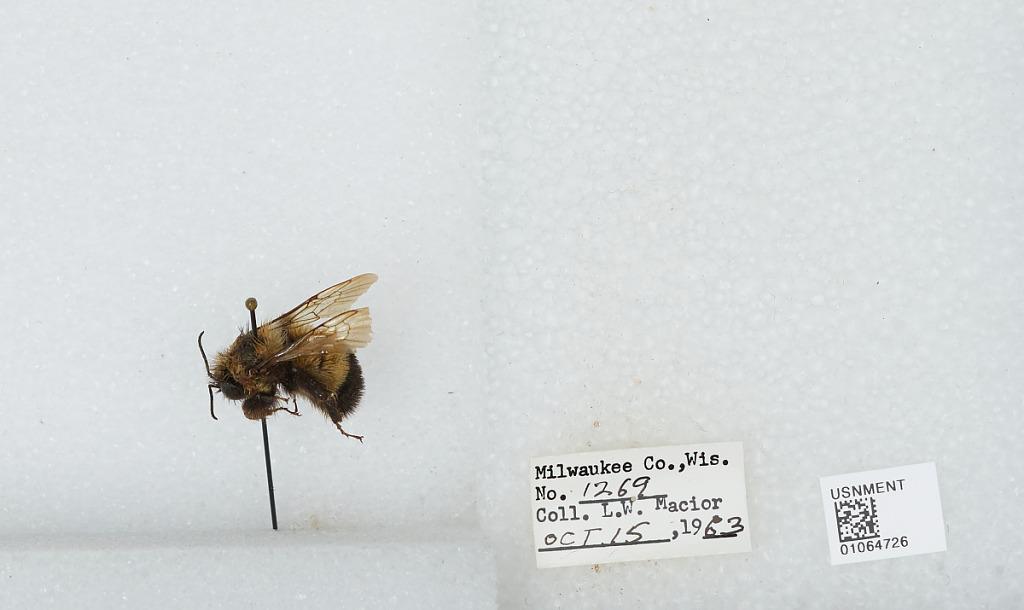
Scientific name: Bombus (Bombus) affinis Cresson
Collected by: L. Macior
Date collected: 1963-10-15
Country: United States
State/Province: Wisconsin
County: Milwaukee
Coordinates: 43, -87.9672